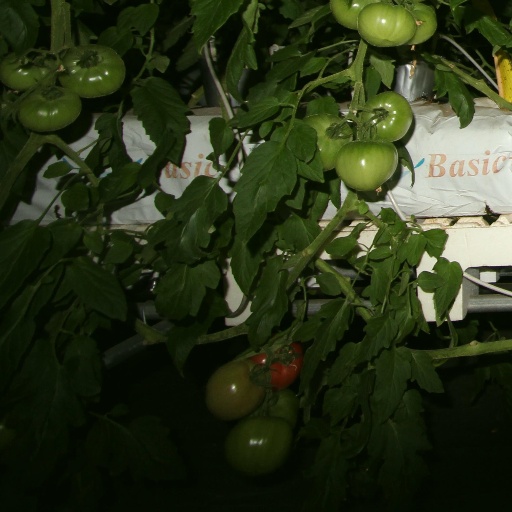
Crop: tomato